Mikoyan-Gurevich MiG-23

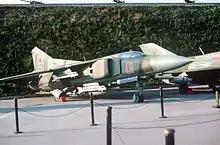
MiG-23M "Flogger-B" on display at the National Museum of the History of Ukraine in the Second World War, Kyiv

Sudan received extensive military aid, including 12 MiG-23MS and one MiG-23UB from former enemy Libya starting in 1987. They quickly entered service fighting against the South Sudan People's Defence Forces (SPLA) in 1988 during the Second Sudanese Civil War. A number of these jets were lost either to ground fire or crashed. By 1990 Libya withdrew its military advisors from Sudan and the remaining four MiG-23 jets were placed in storage. Starting from 2010, Sudan started to refurbish its MiG-23 jets locally with the help of Russia, Byelorussian and Ethiopian technicians with pictures of freshly painted and refurbished jets circling online. One crash-landed and caught fire during flight testing in 2016.